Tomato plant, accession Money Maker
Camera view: vertical (180 deg); turntable rotation: 150 degrees
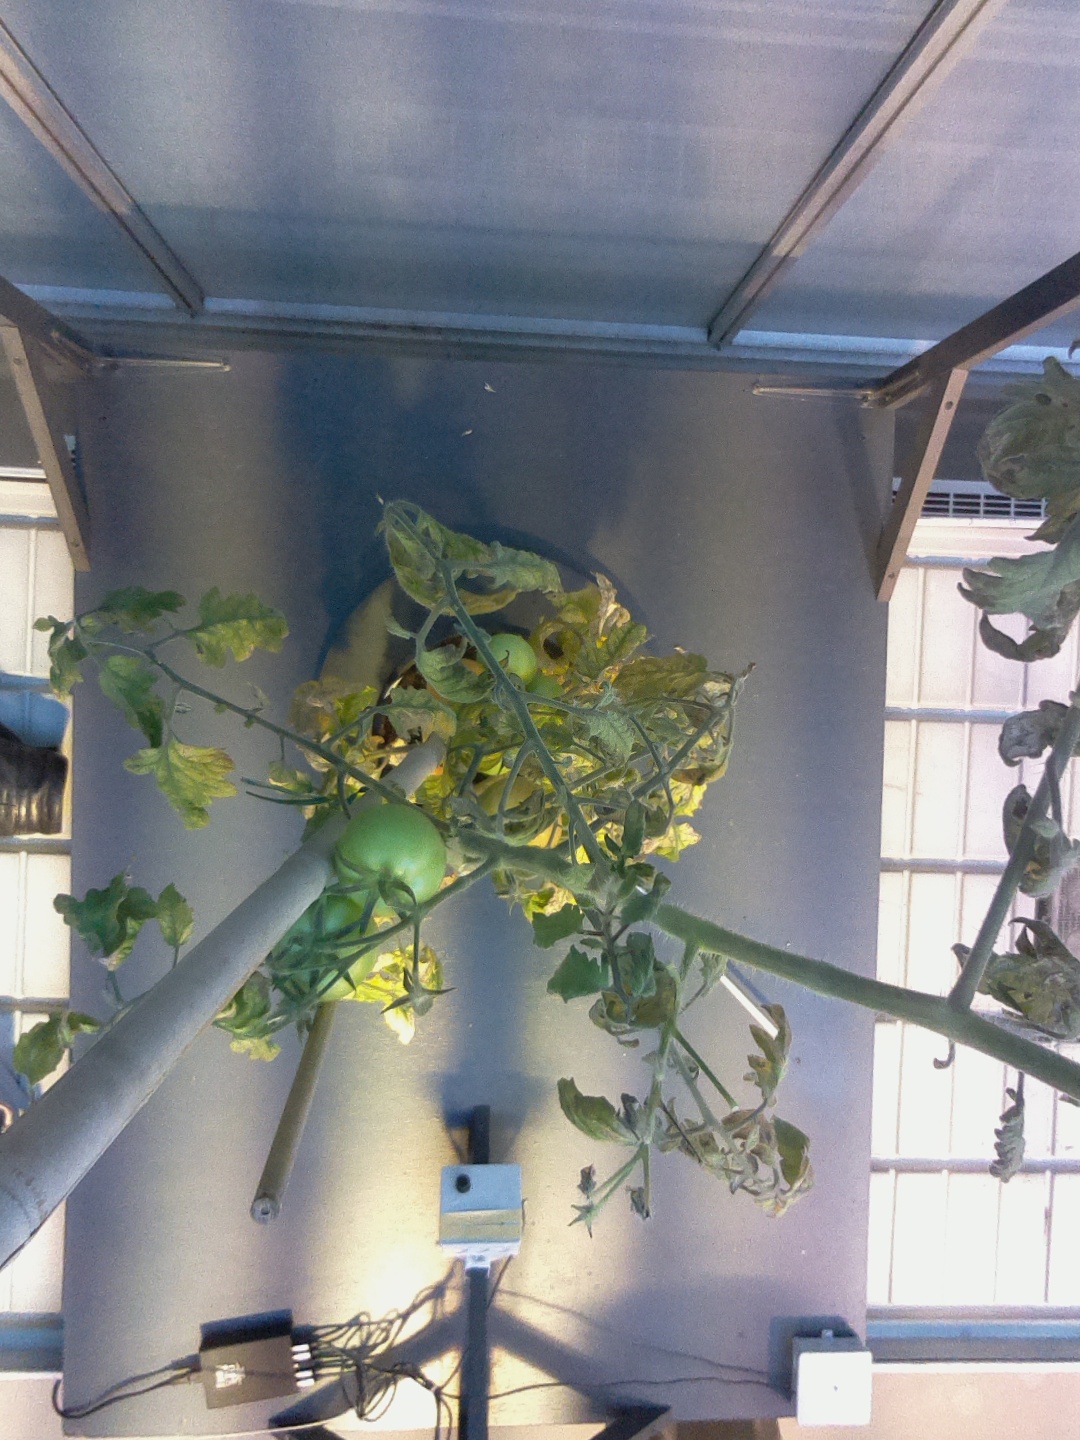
BBCH growth stage 81: 10%-20% of fruits show typical fully ripe color